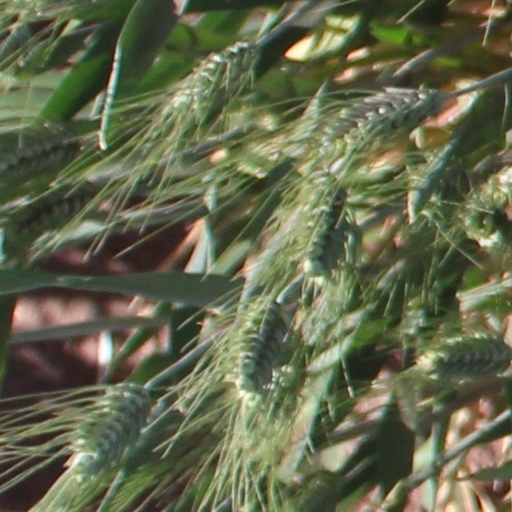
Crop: wheat